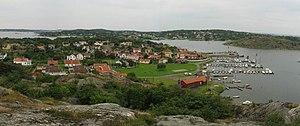
Asperö est une localité de Suède située dans la commune de Göteborg du comté de Västra Götaland. Elle couvre une superficie de 0,33 km². En 2010, elle compte 402 habitants.